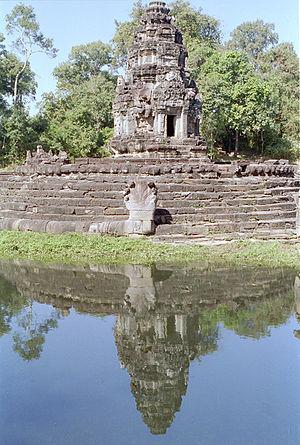
L'ilôt du bassin central du Neak Pean à Angkor